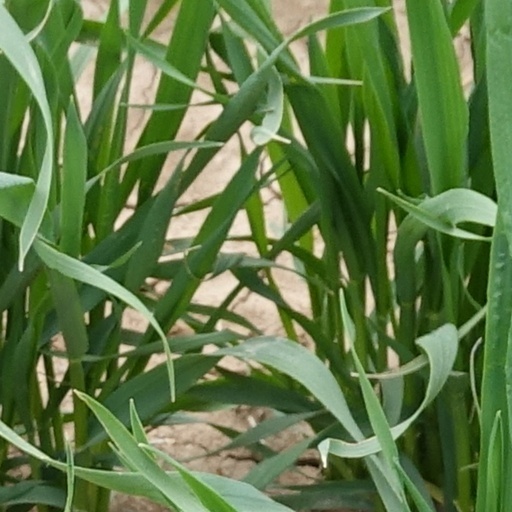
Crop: wheat